Dizmar-e Sharqi Rural District

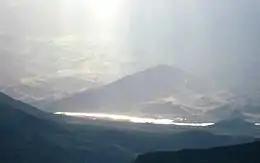
Sunset on Aras River in Dizmar Protected Area.

Dizmar-e Sharqi Rural District is in Minjavan District of Khoda Afarin County, East Azerbaijan province, Iran. Its capital is the village of Mardanaqom.